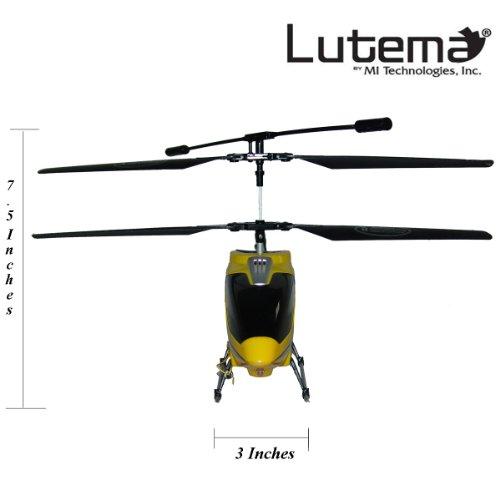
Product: Lutema Mid-Sized 3.5CH Remote Control Helicopter, Yellow
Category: Toys & Games | Kids' Electronics
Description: The ultimate mid-ranged fully remote controlled helicopter.
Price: $29.49
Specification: ProductDimensions:12x4x6inches|ItemWeight:2.01pounds|ShippingWeight:2.1pounds(Viewshippingratesandpolicies)|DomesticShipping:ItemcanbeshippedwithinU.S.|InternationalShipping:Thisitemisnoteligibleforinternationalshipping.LearnMore|ASIN:B00A0U96V4|Itemmodelnumber:MIT35CMHY|Manufacturerrecommendedage:15-15years